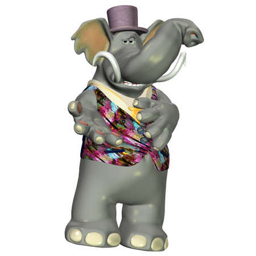
illustration of an elephant isolated on a white background illustration